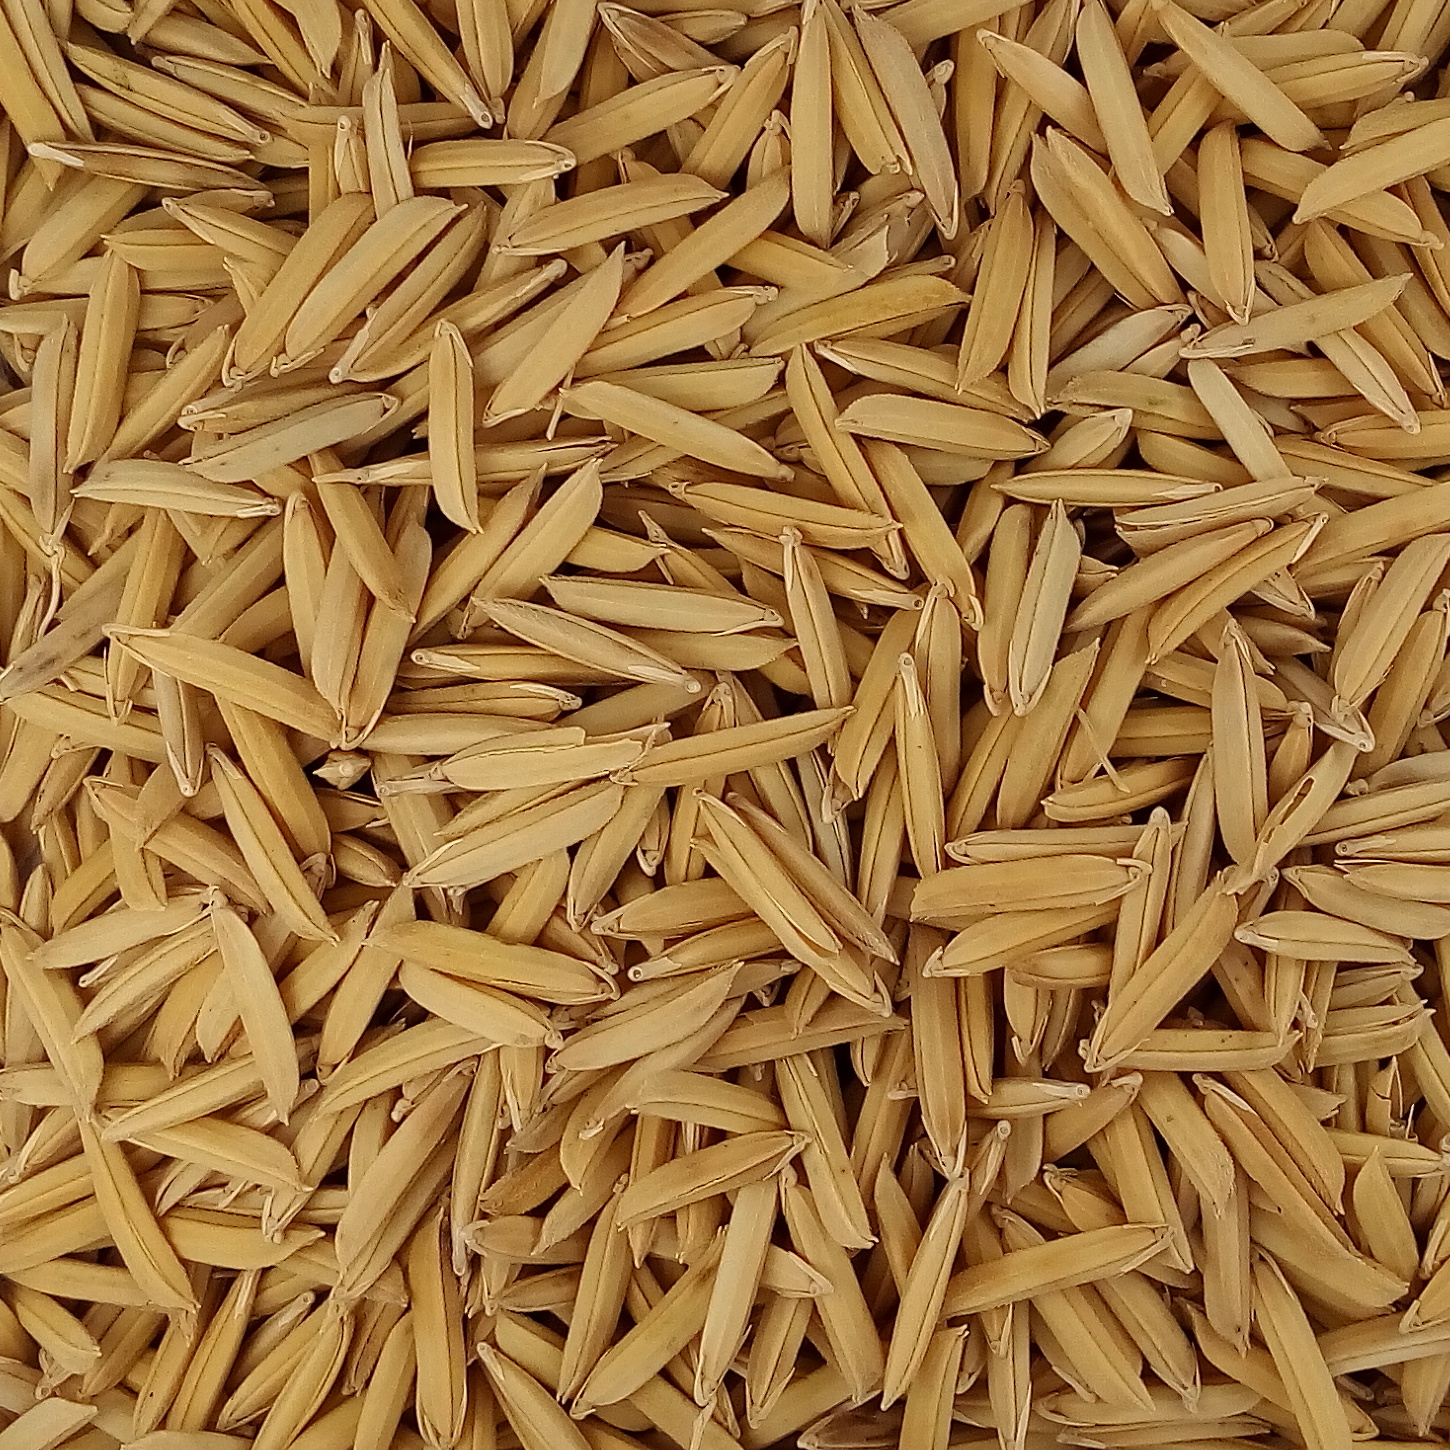
Rice seed variety: 1509